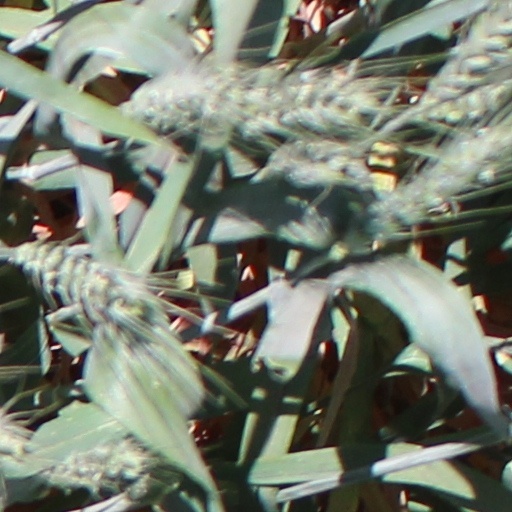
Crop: wheat